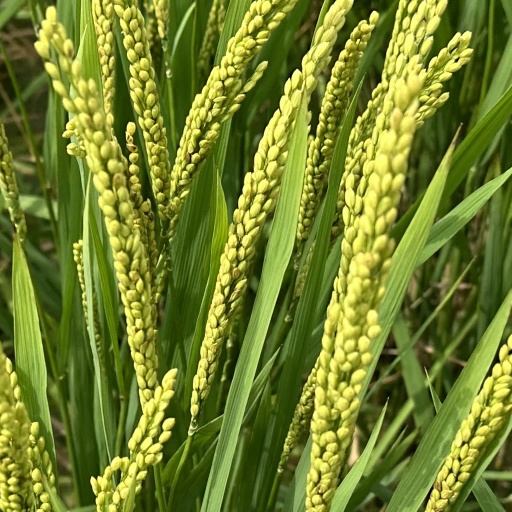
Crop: rice